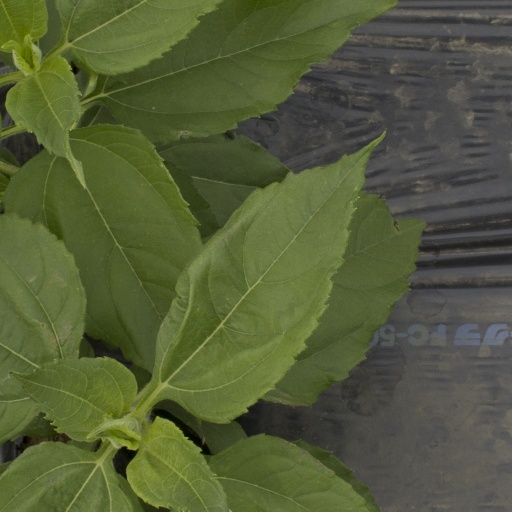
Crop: Jerusalem artichoke